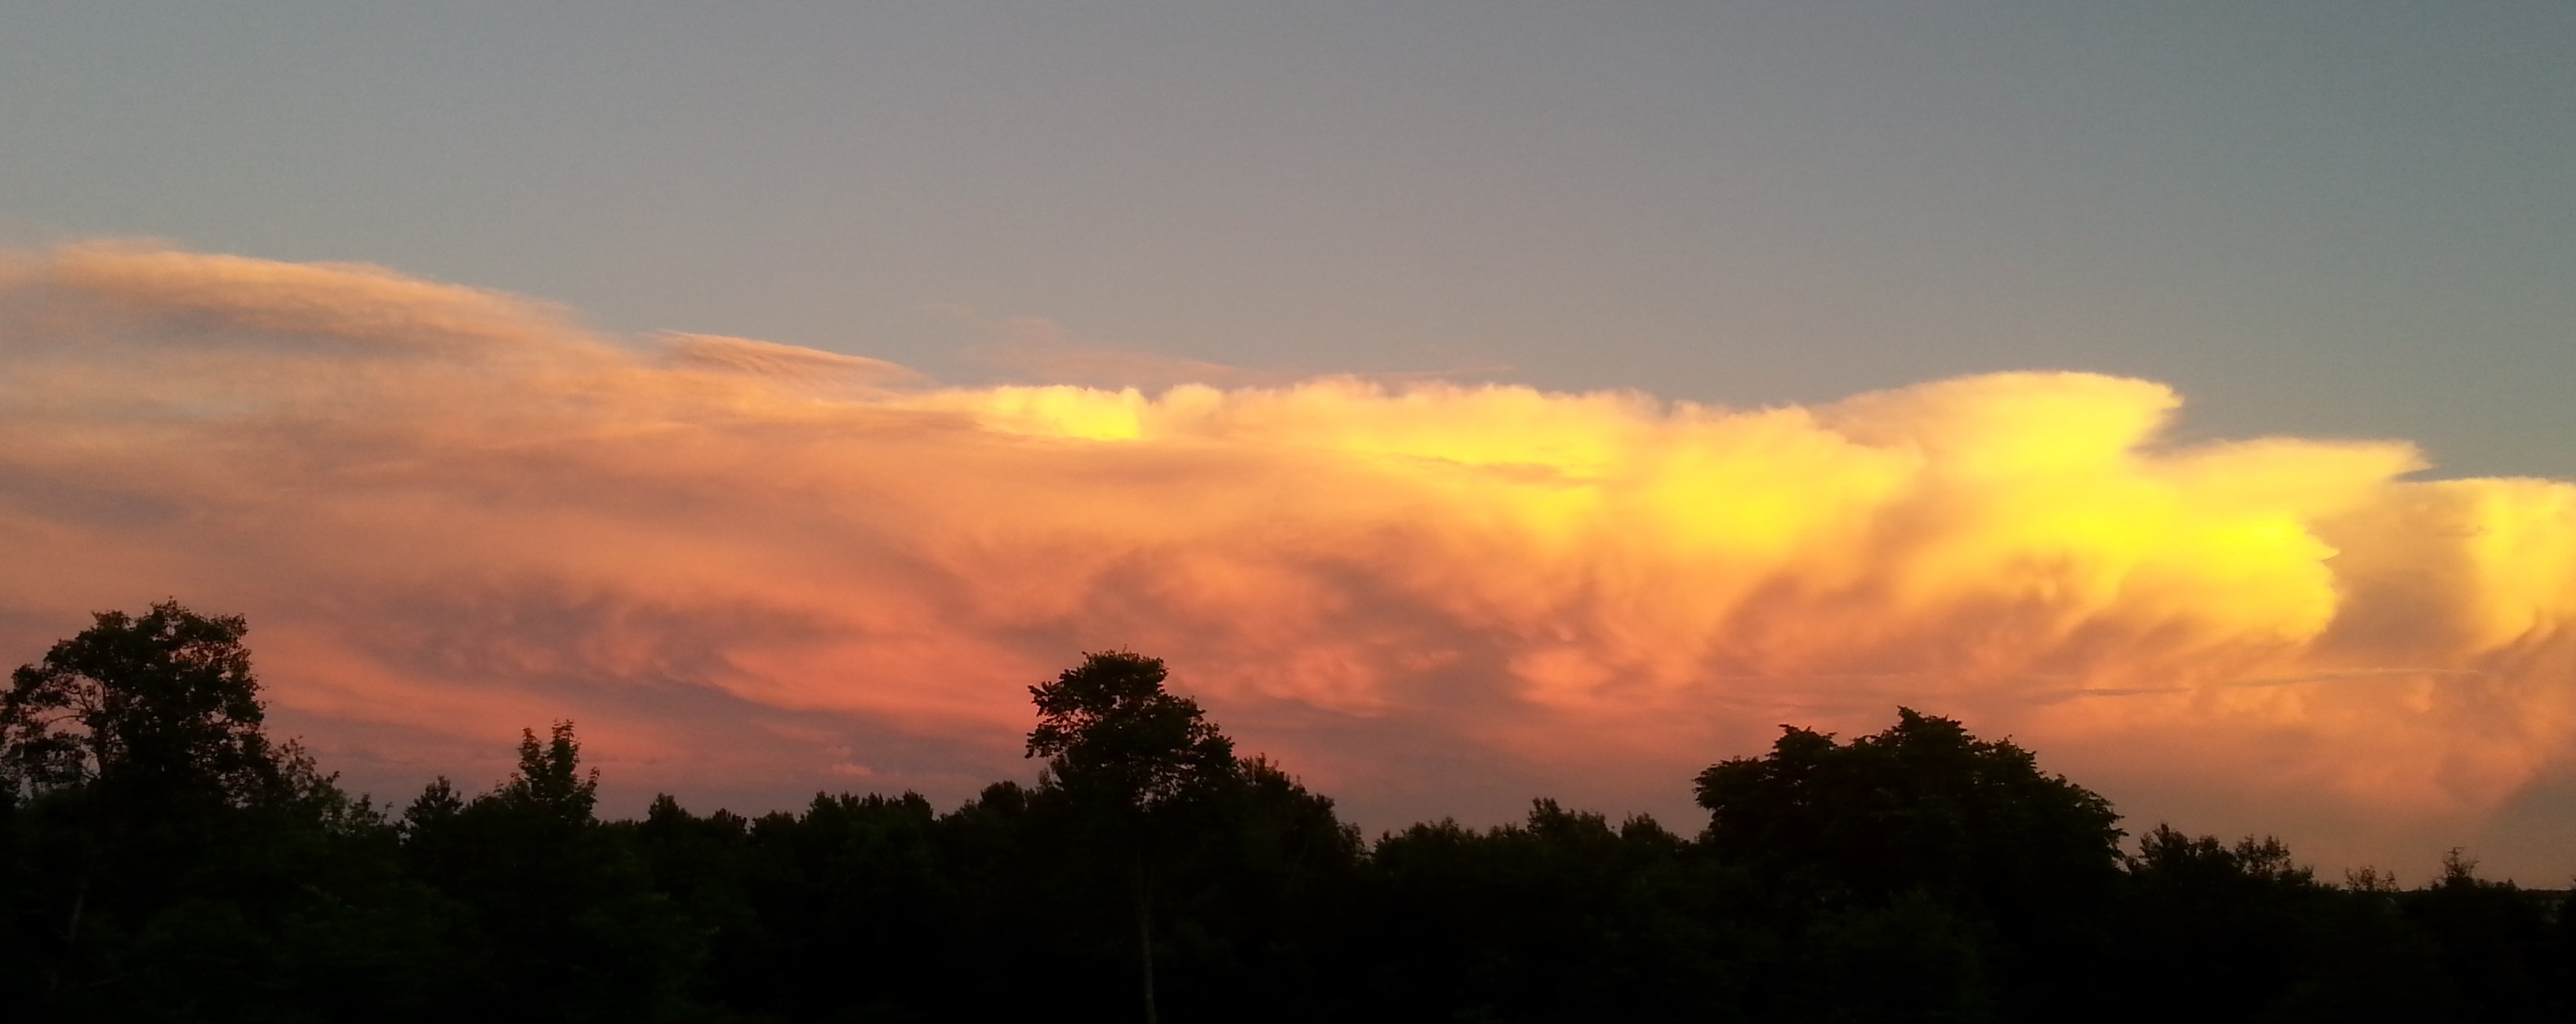
forest, horizon, silhouette, cloud, sky, sunrise, sunset, field, sunlight, morning, dawn, atmosphere, summer, dusk, evening, cumulus, trees, afterglow, meteorological phenomenon, atmospheric phenomenon, red sky at morning